New York State Route 8

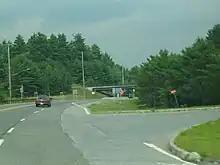
NY 8 approaching I-87

Within Adirondack Park, NY 8 follows a northeast–southwest routing as it crosses the lower half of the park. Near Ohio, NY 8 intersects NY 365 due north of where it enters the park. Past NY 365, NY 8 heads east to Higgins Bay, where it intersects the northern terminus of NY 10. The route continues northeast to Speculator, where it meets NY 30. NY 30 turns east onto NY 8, forming an overlap southeast to Wells, where NY 8 separates from NY 30 and heads to the northeast into Warren County. Formerly, NY 8 became an east–west highway near Speculator, but was re-signed around 2010 to north–south to be consistent with the other sections of the highway.